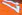
Number: 7